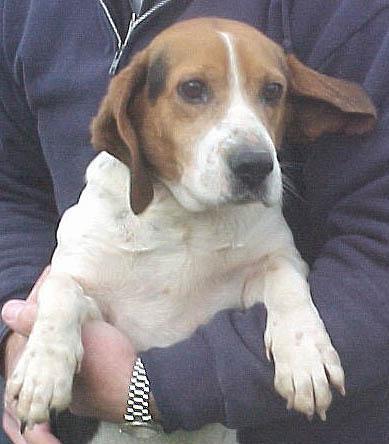
beagle